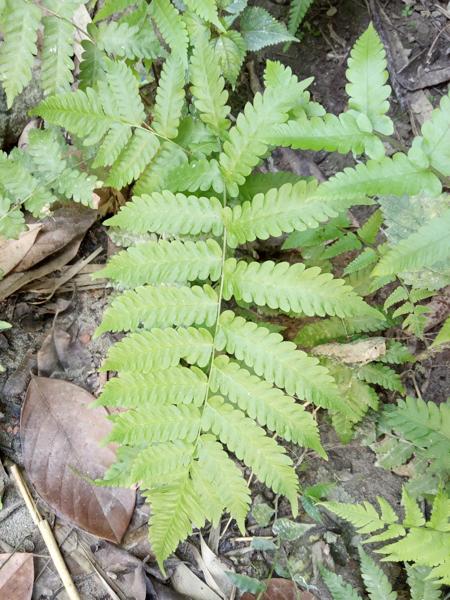
Weed species: Pteris vittata